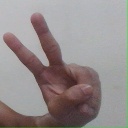
अक्षर: ऐ